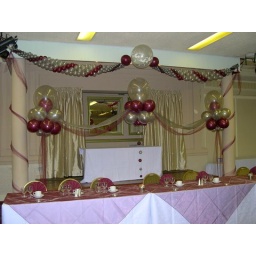
Again this wil be in pink &amp;amp; silver to co-ordinate